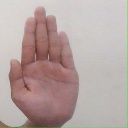
अक्षर: ध